Zuzanna Radecka

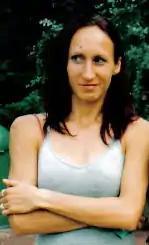
Radecka in 2007

Zuzanna Anna Radecka-Pakaszewska (born 2 April 1975 in Ruda Śląska) is a retired Polish sprinter. She represented her country at two Summer Olympics, in 2000 and 2004, as well as three outdoor and two indoor World Championships. Most of her success came in the relay, her biggest individual achievement being a silver medal at the 1999 Summer Universiade.